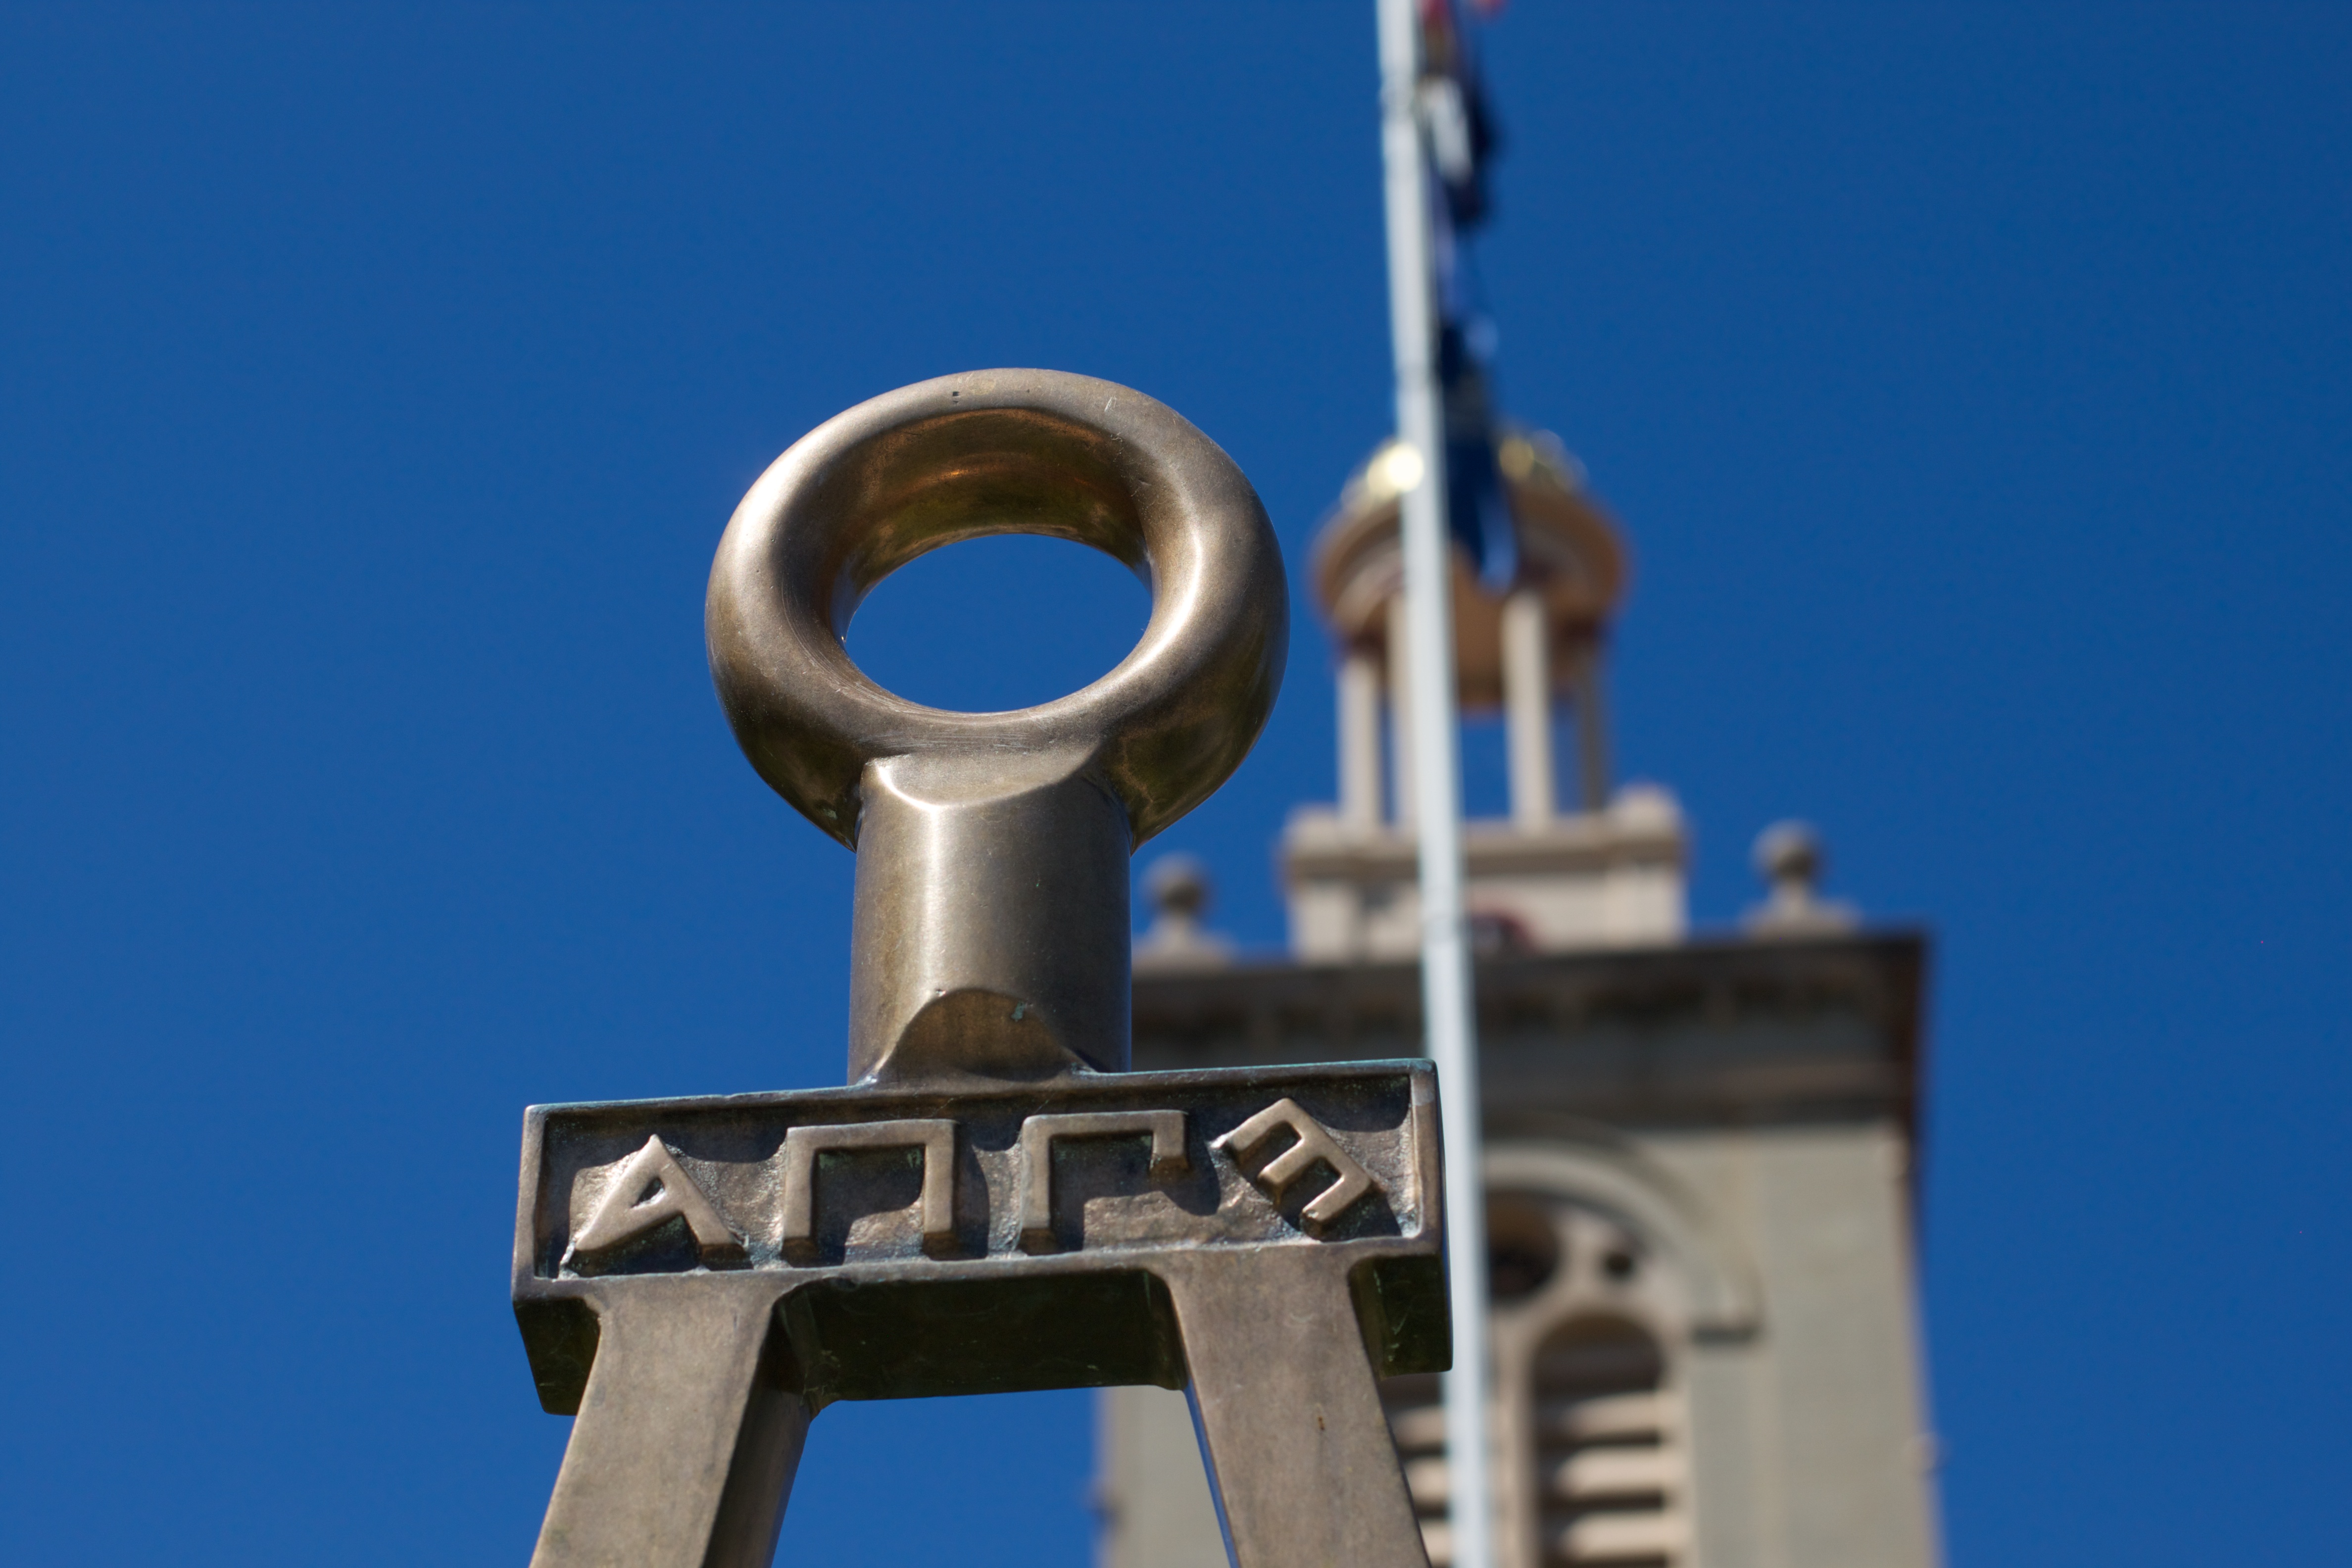
structure, number, mast, blue, street light, lighting, odyssey